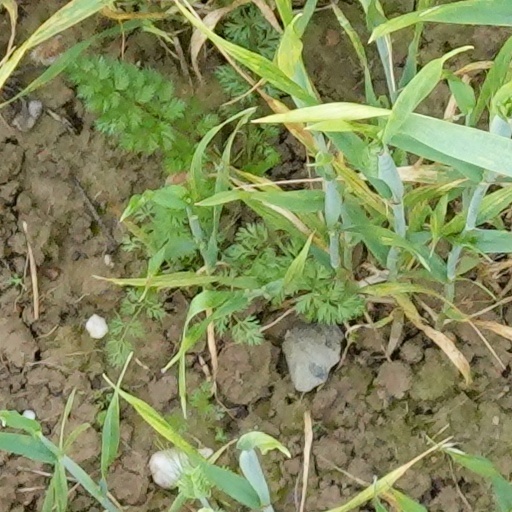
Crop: wheat